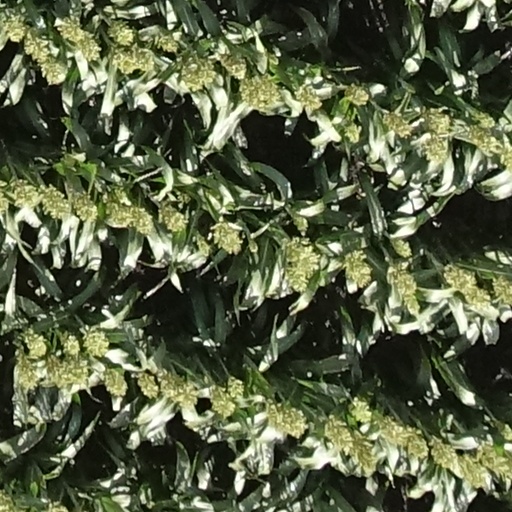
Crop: sorghum